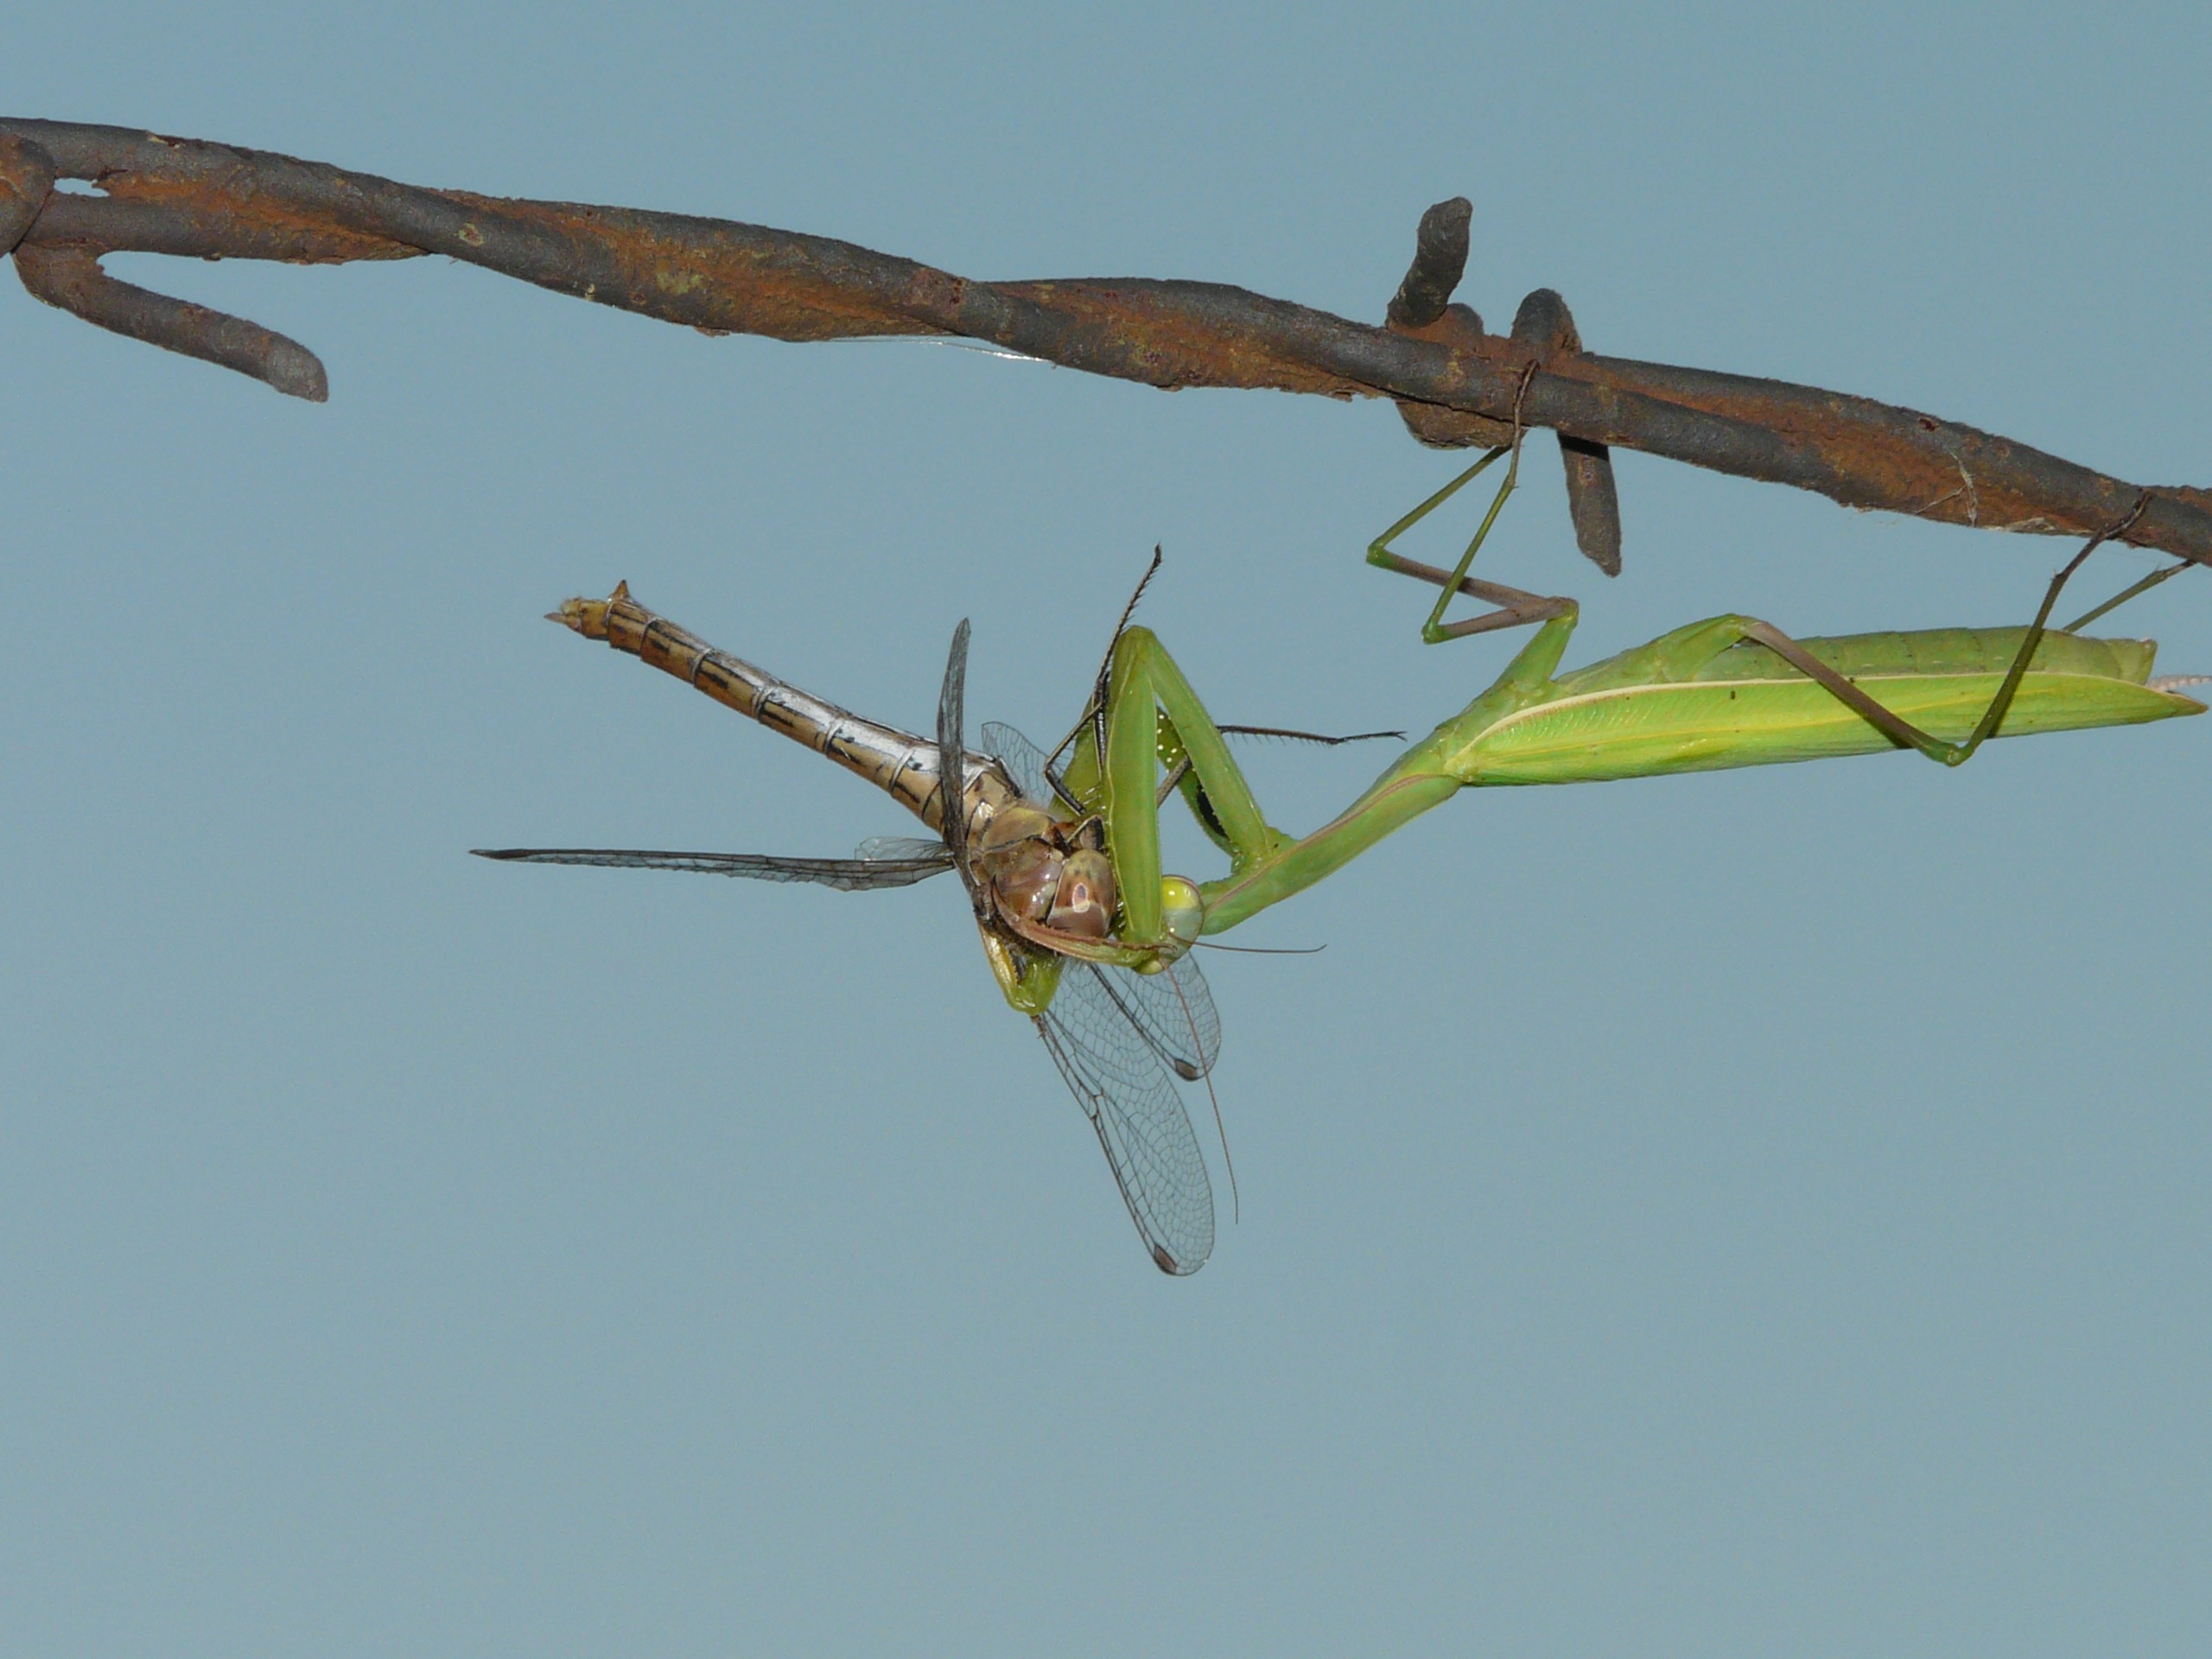
nature, branch, wing, animal, green, insect, predator, fauna, praying, invertebrate, dragonfly, dragonflies and damseflies